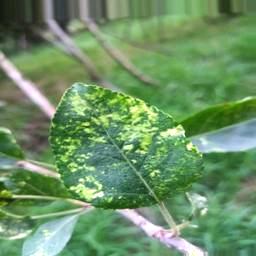
Label: Apple_Mosaic